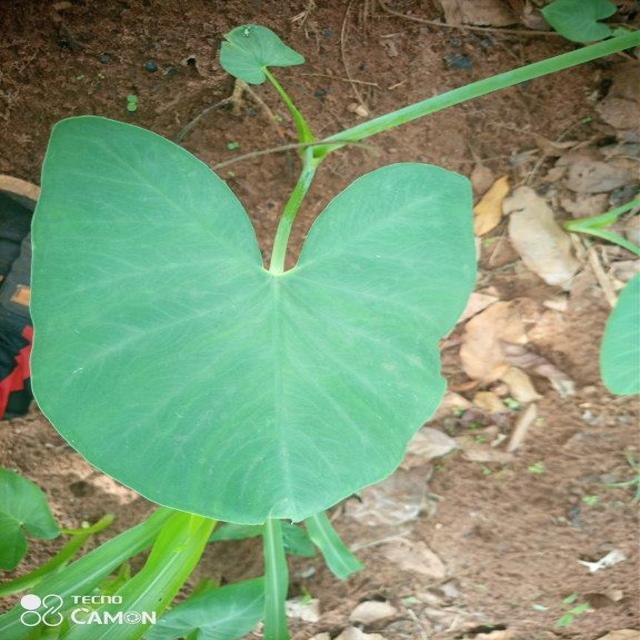
Label: Healthy